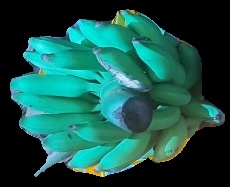
Variety: elakki-bale
Grade: grade2